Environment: real
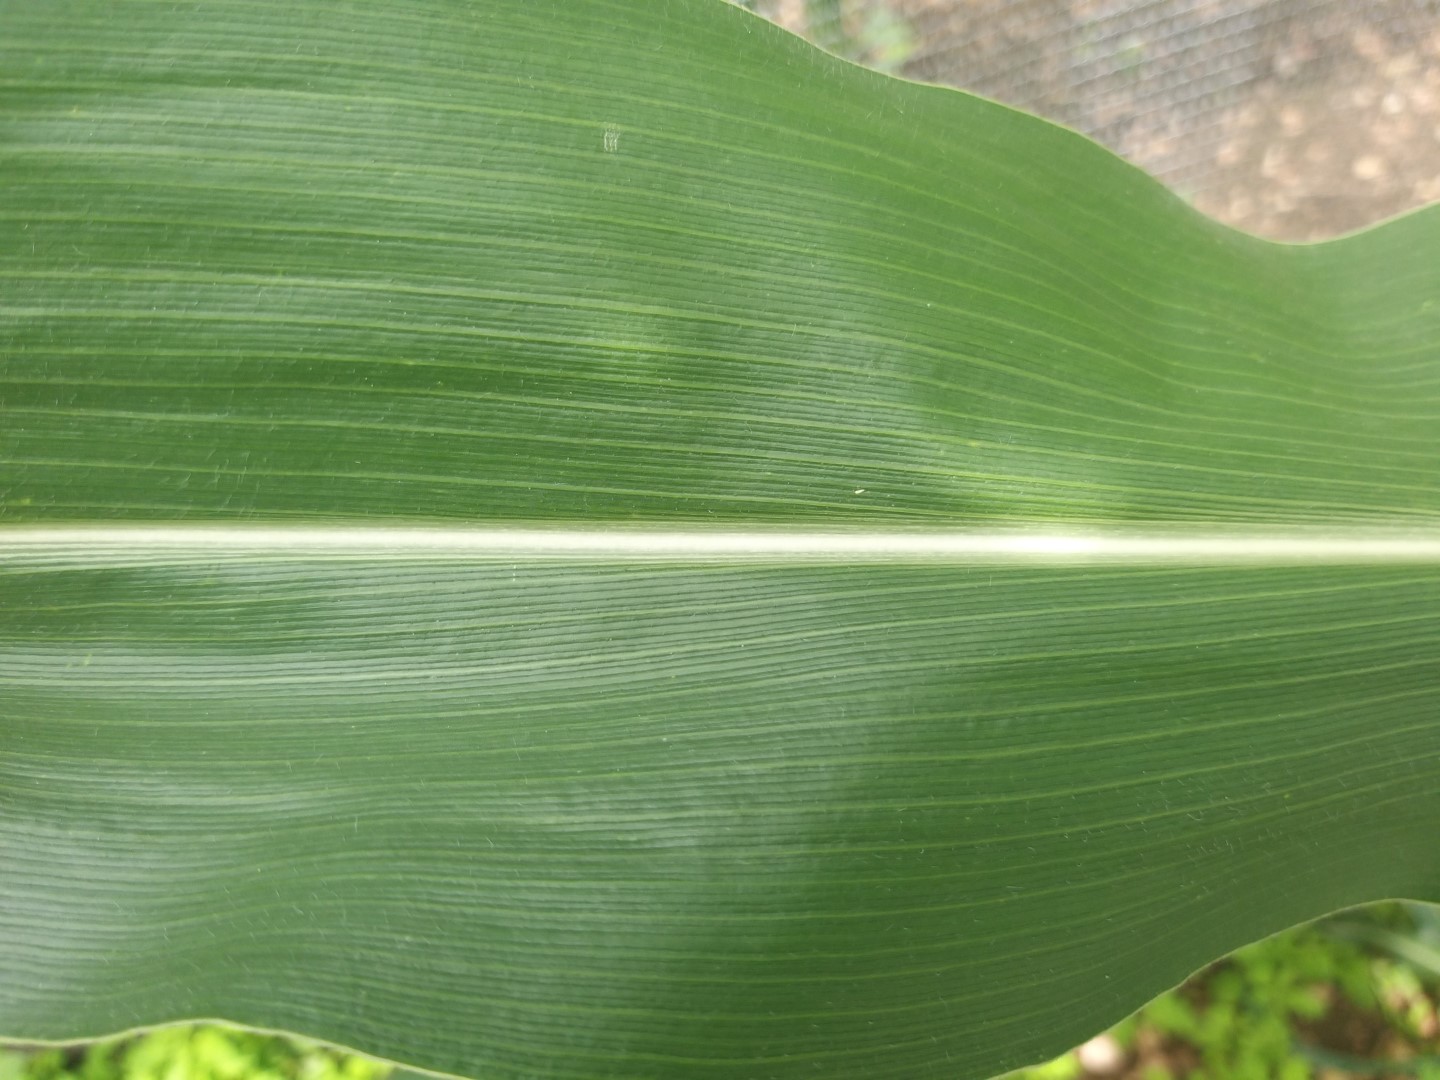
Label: healthy